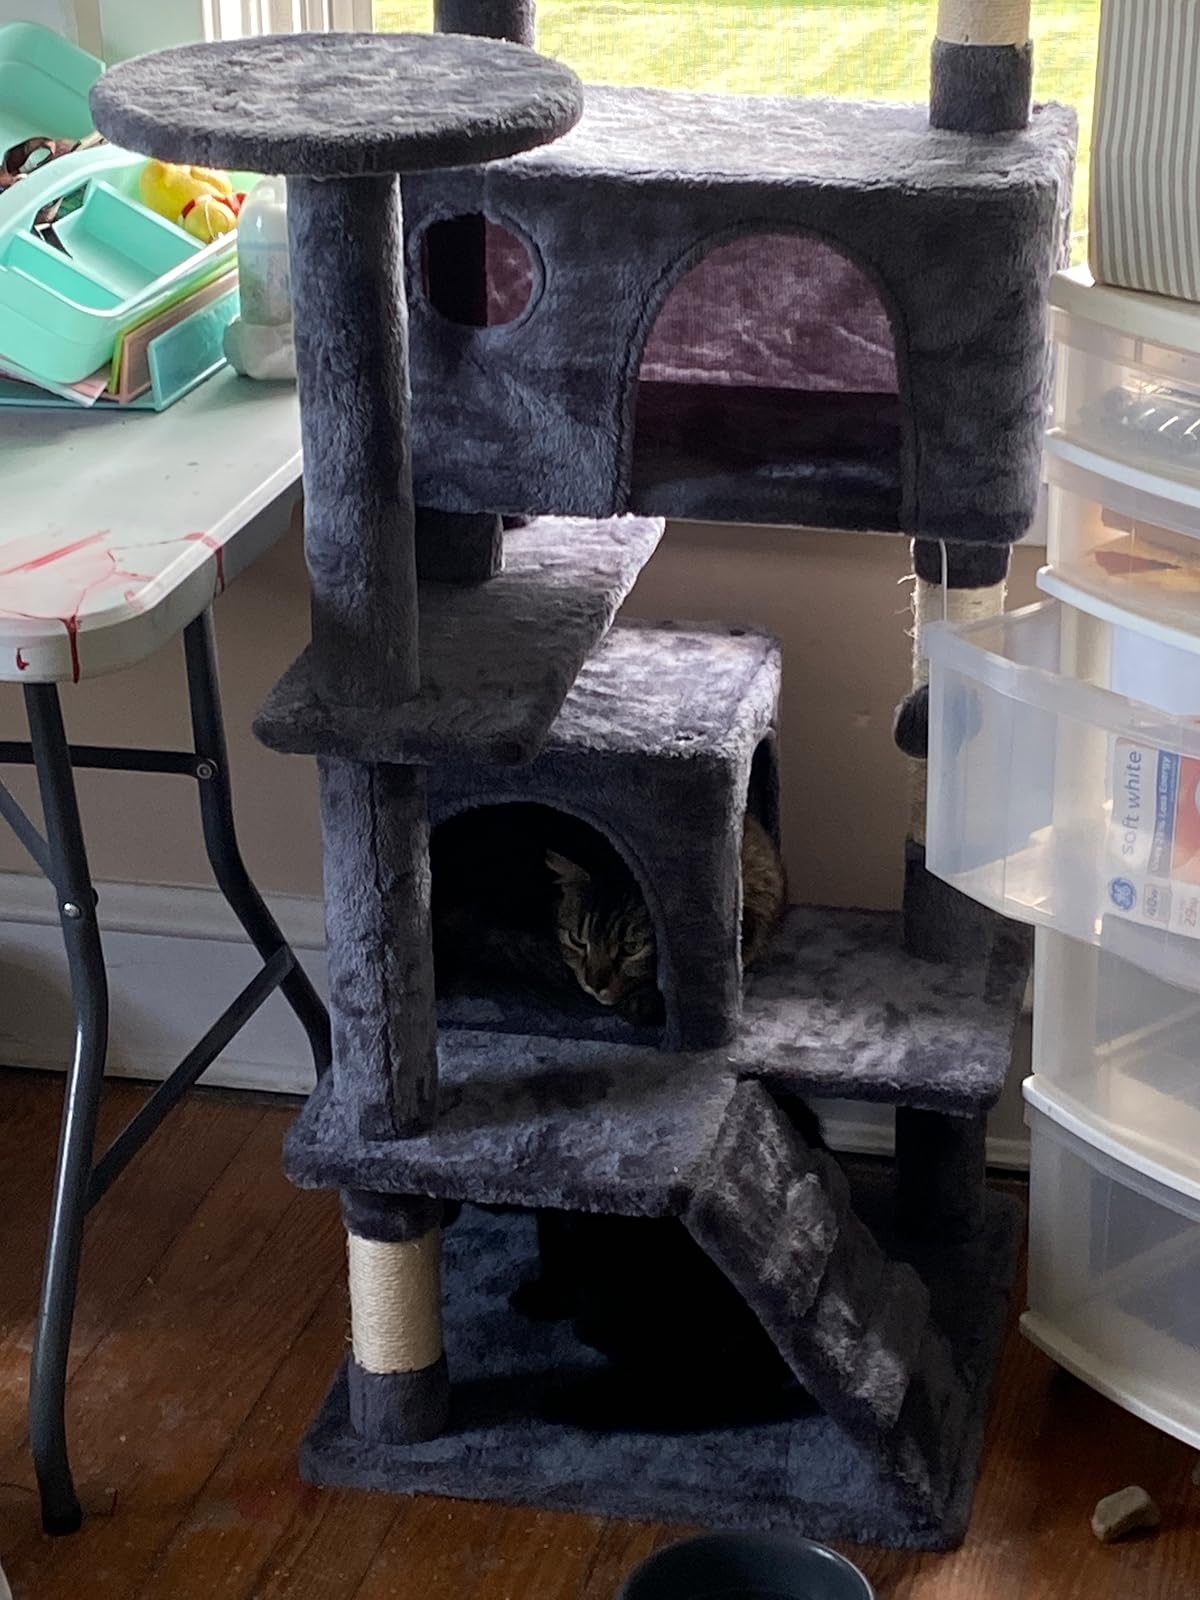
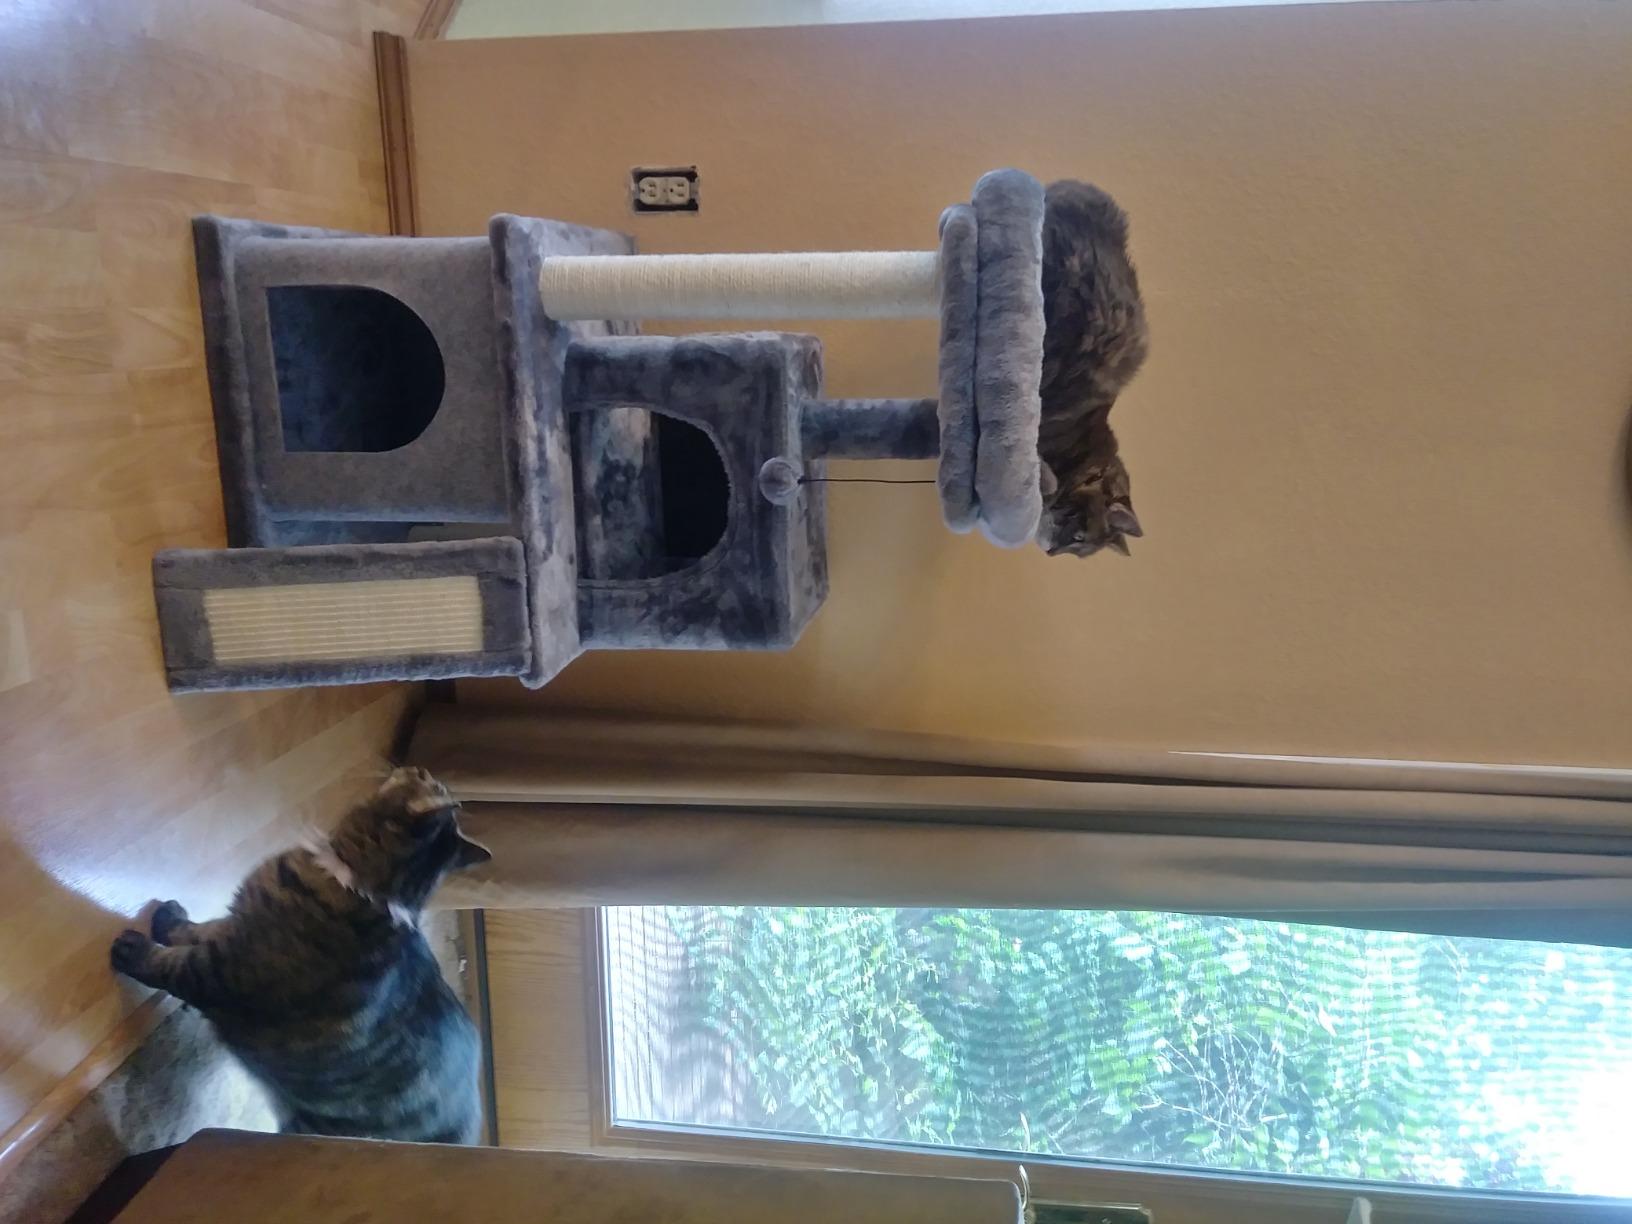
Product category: items_cat tree
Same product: no